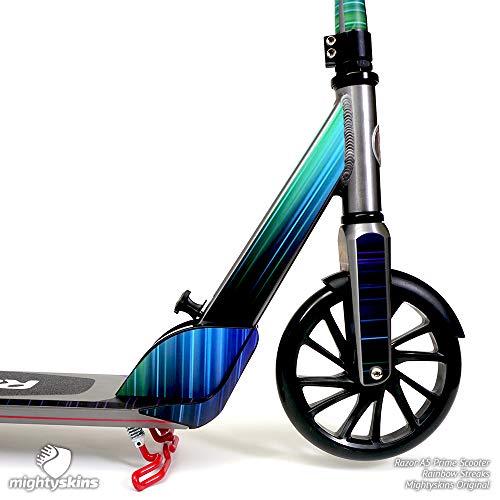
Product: Skin Compatible with Razor A5 Prime Scooter - Blue Scales | MightySkins Protective, Durable, and Unique Vinyl Decal wrap Cover | Easy to Apply, Remove, and Change Styles | Made in The USA
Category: Sports & Outdoors | Outdoor Recreation | Skates, Skateboards & Scooters | Scooters & Equipment | Accessories
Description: CUSTOM LOOK: Show off your own unique style with Mighty Skins for your Razor A5 Prime Scooter Don’t like the Blue Scales skin We have hundreds of designs to choose from, so your Razor A5 Prime Scooter will be as unique as you are.
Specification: ProductDimensions:10x0.1x20inches|ItemWeight:0.16ounces|ShippingWeight:0.96ounces|ASIN:B07JP57K77|Itemmodelnumber:RAA5PR-BlueScales